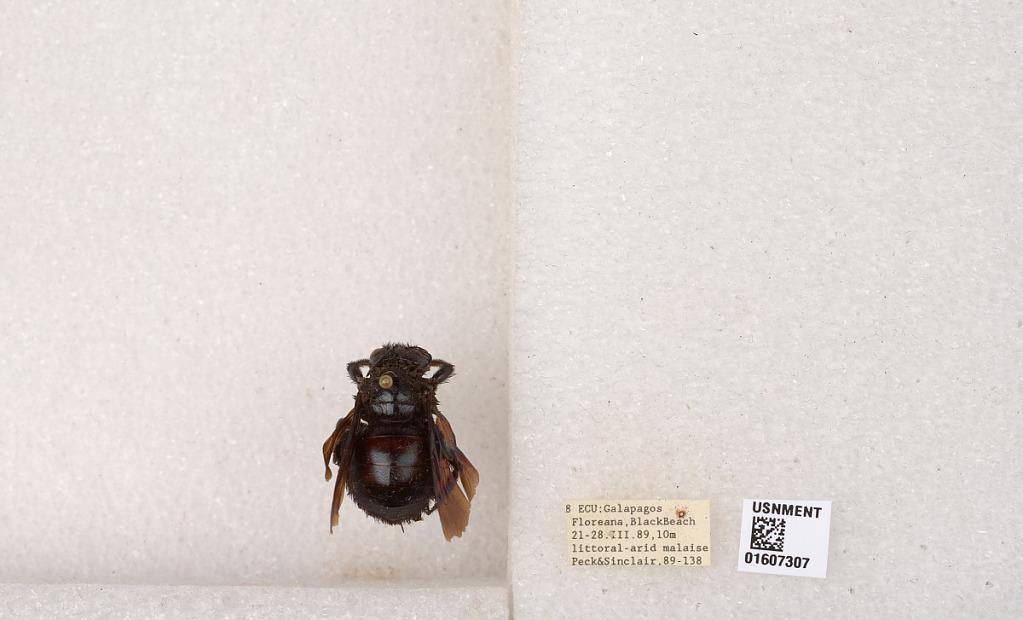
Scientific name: Xylocopa (Neoxylocopa) darwini Cockerell
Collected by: Peck & Sinclair
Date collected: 1989-3-21
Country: Ecuador
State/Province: Galapagos
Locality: Floreana Island, Black Beach
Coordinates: -1.27619, -90.4875